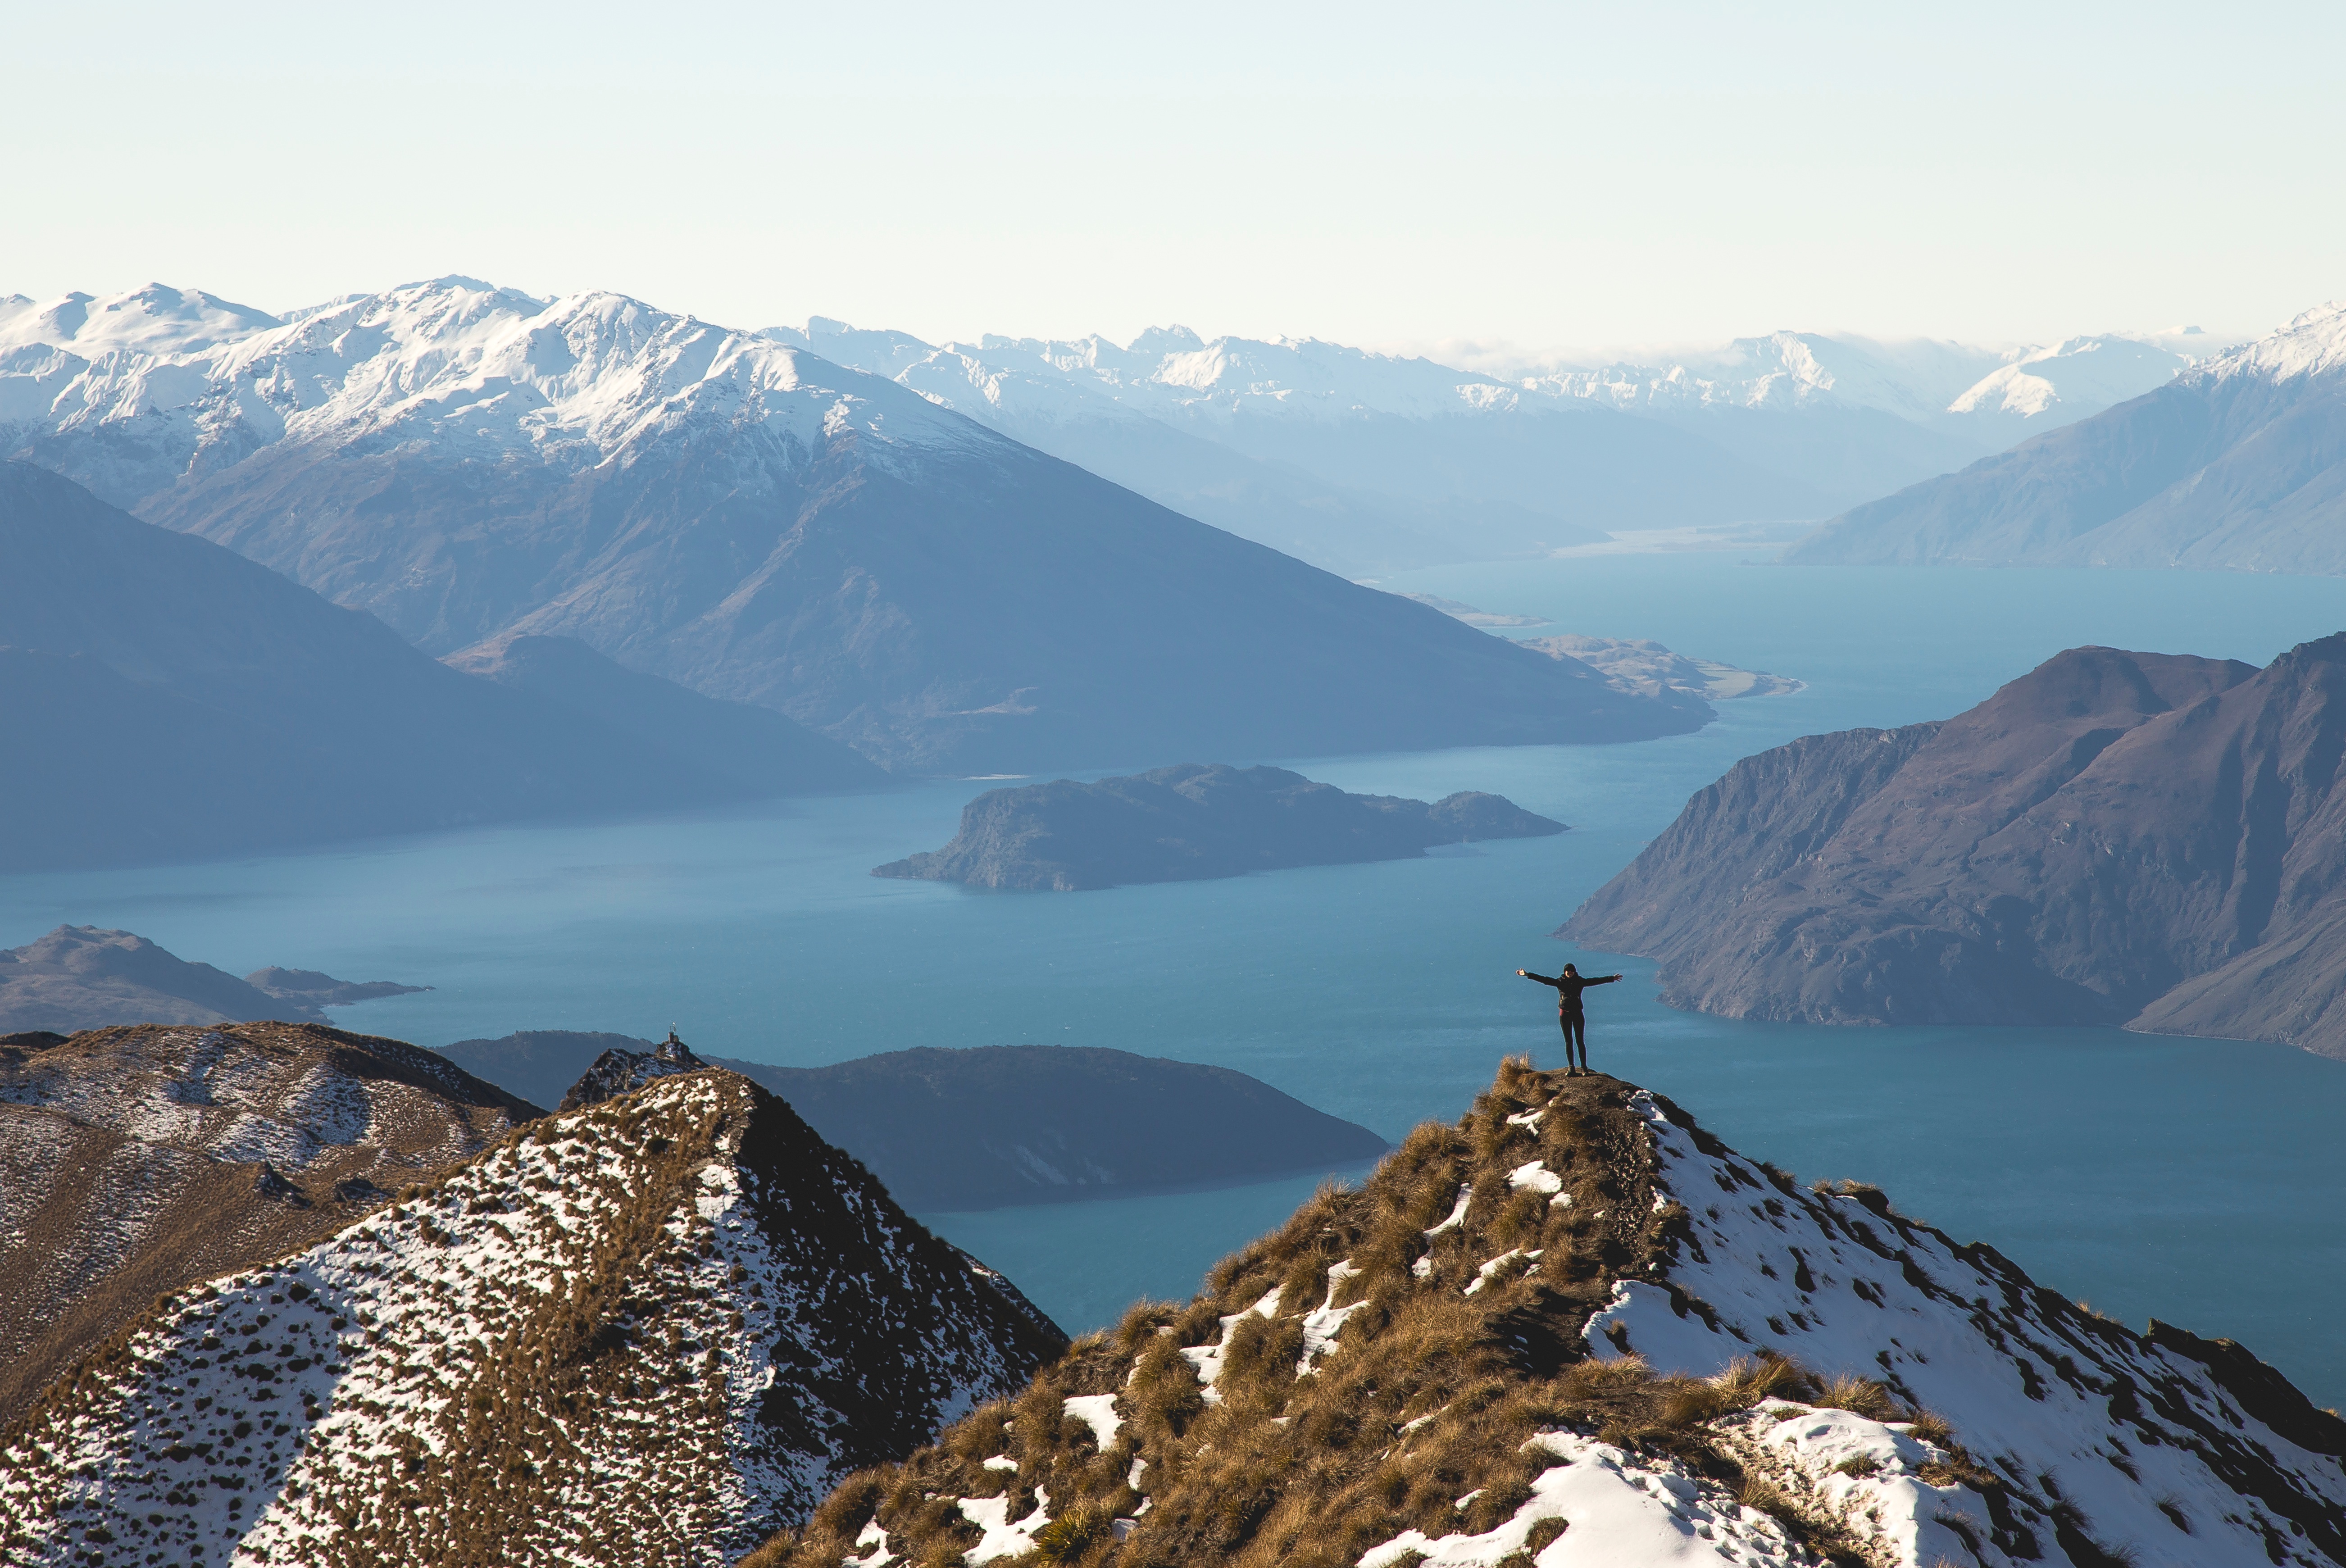
rock, wilderness, walking, mountain, snow, hiking, lake, adventure, peak, mountain range, fjord, climbing, ridge, summit, alps, backpacking, plateau, fell, cirque, loch, crater lake, moraine, landform, mountain pass, geographical feature, mountainous landforms, glacial landform